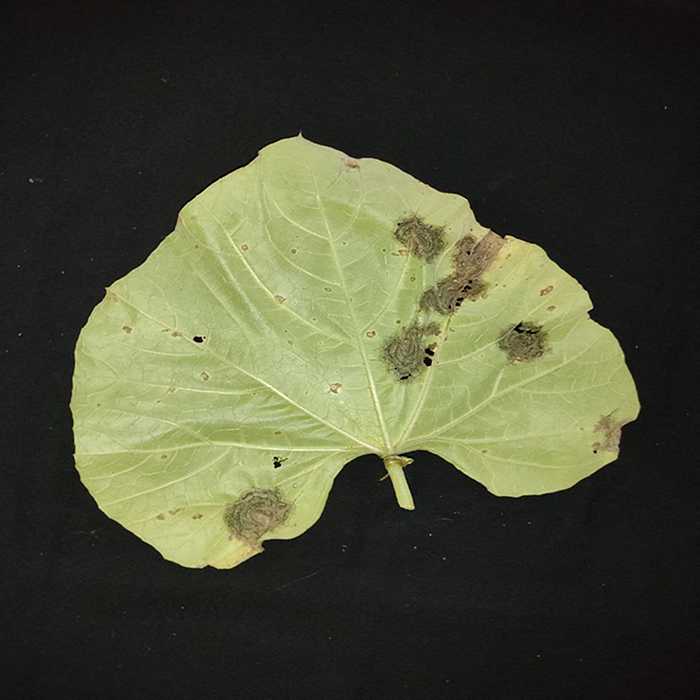
Plant: Bottle gourd
Label: Downey mildew